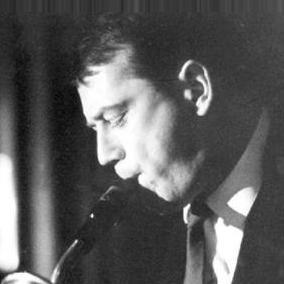
Age: 35